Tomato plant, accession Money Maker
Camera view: horizontal (90 deg, fisheye); turntable rotation: 210 degrees
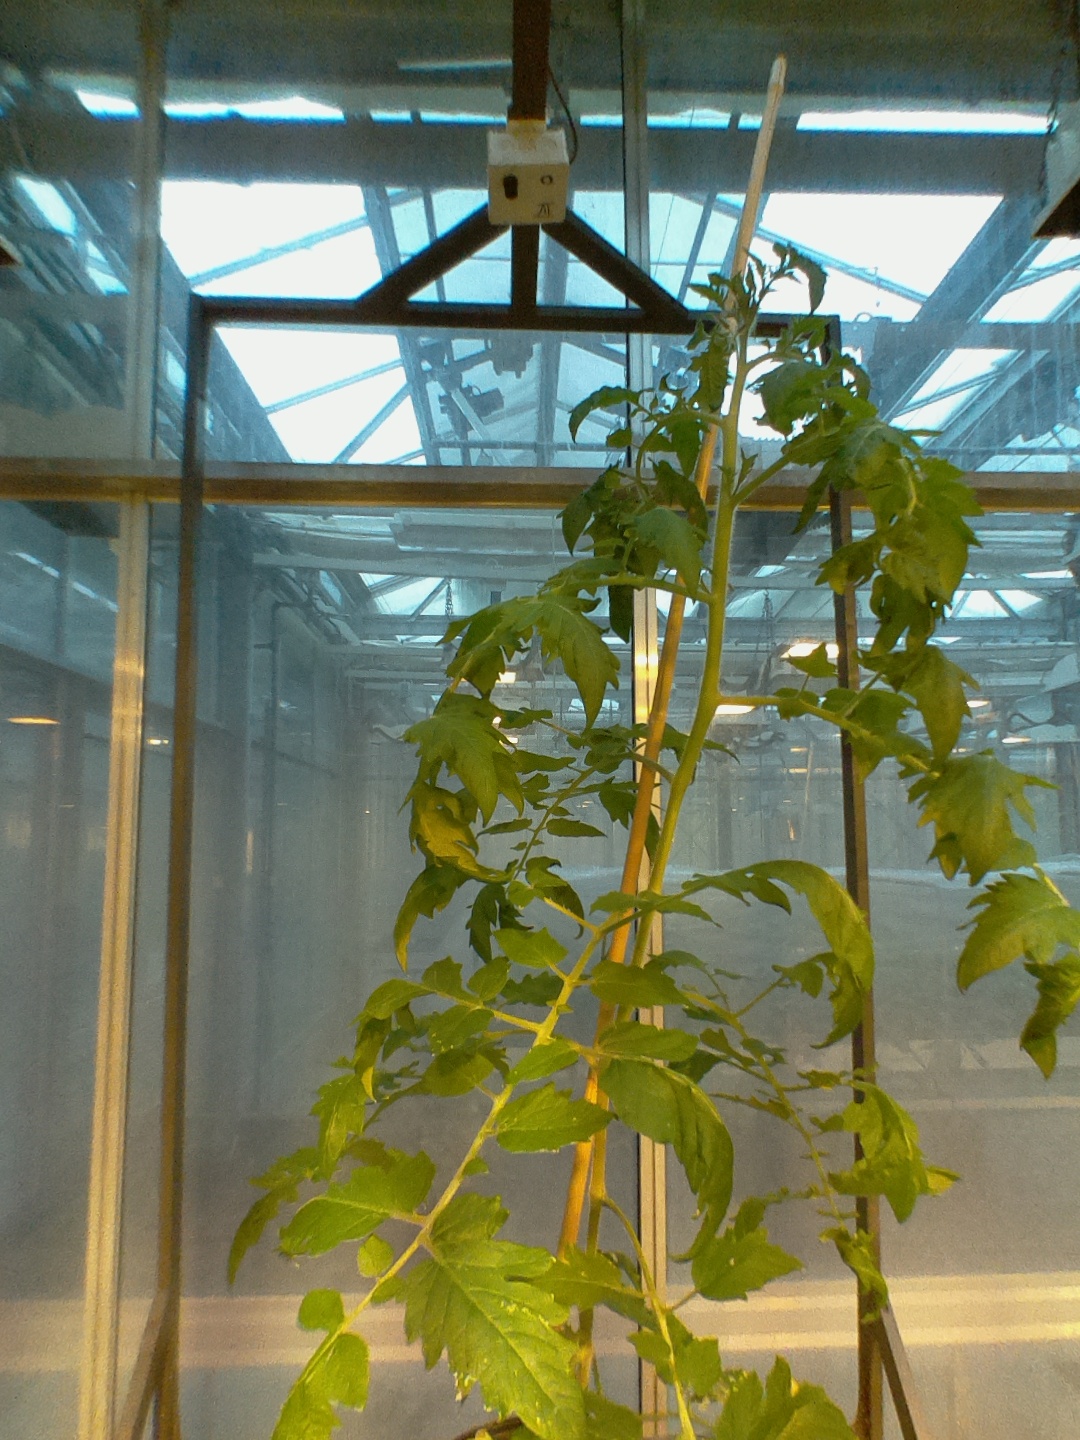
BBCH growth stage 21: 10%-20% Side shoots formed